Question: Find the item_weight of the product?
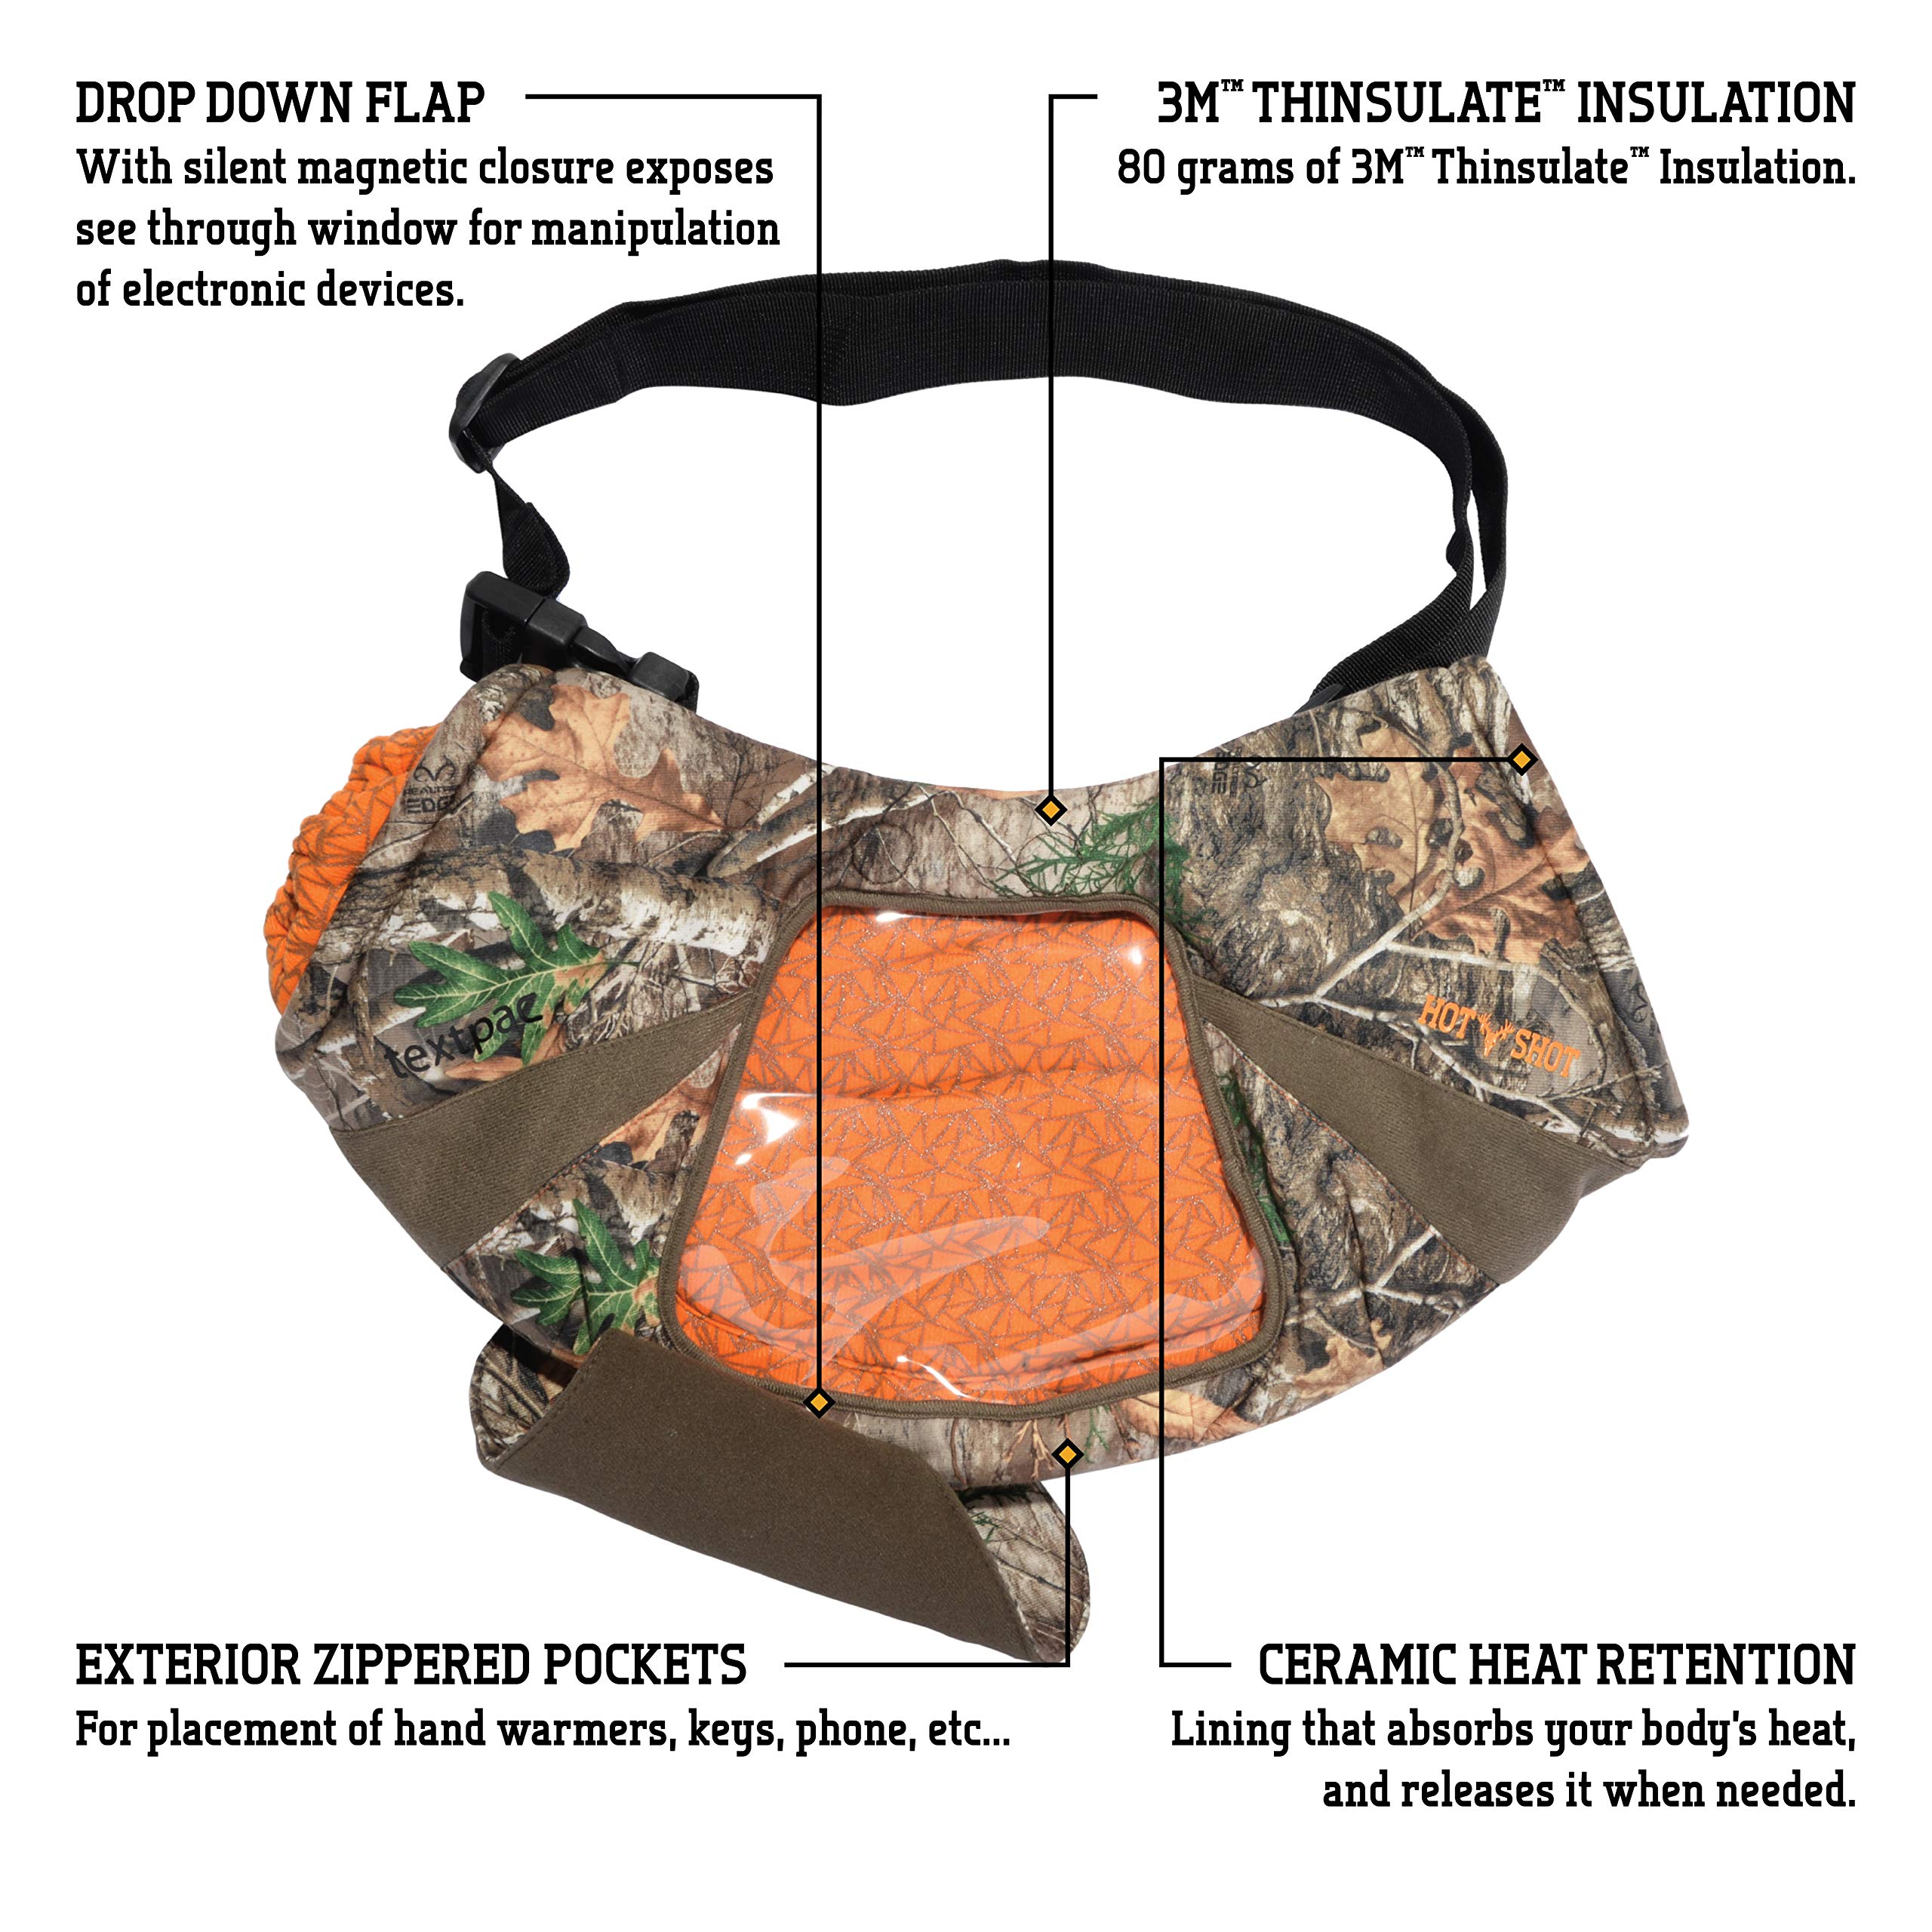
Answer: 80.0 gram